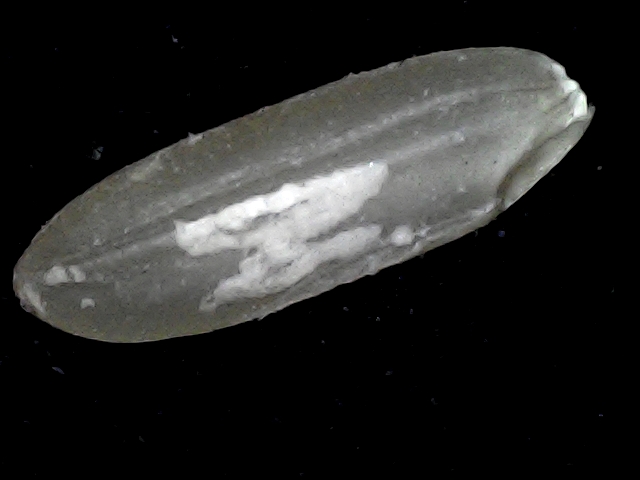
Rice variety: BD72